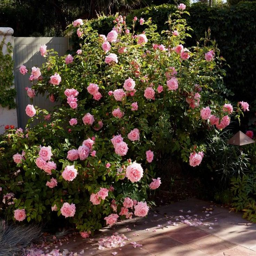
biological genus , this is person meaning it provides beauty with minimal care